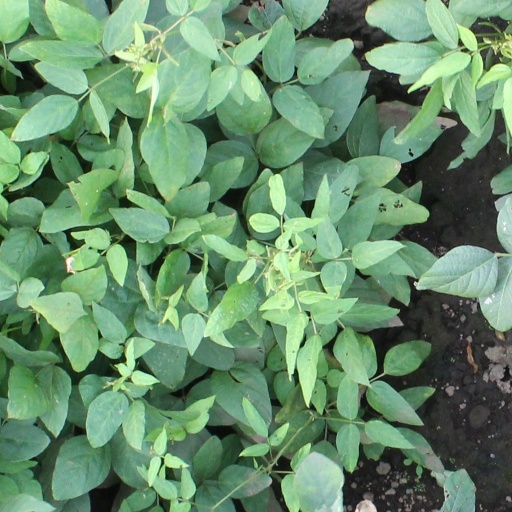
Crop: soybean